Maersk

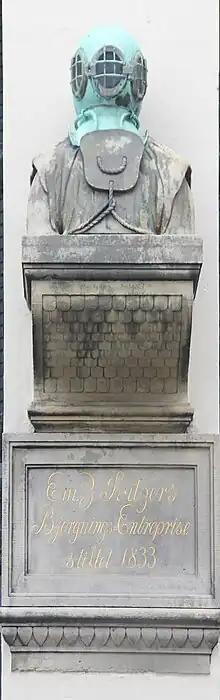
Bust in Copenhagen

Seago Line is a subsidiary shipping line which serves ports in the Mediterranean region. The company is now Sealand- Europe and Mediterranean.